Prince Friedrich Sigismund of Prussia (1891–1927)

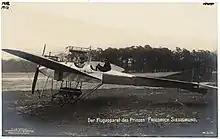
Waiting to be taken-off

Like some other Hohenzollerns like Prince Heinrich of Prussia, Friedrich was greatly interested in aviation. In 1911, he began building an aeroplane at Glenicke Castle, with the hopes of trying it out the following spring. In 1917, he and his brother Friedrich Karl joined the German flying corps. Later that year, his brother died from war wounds.